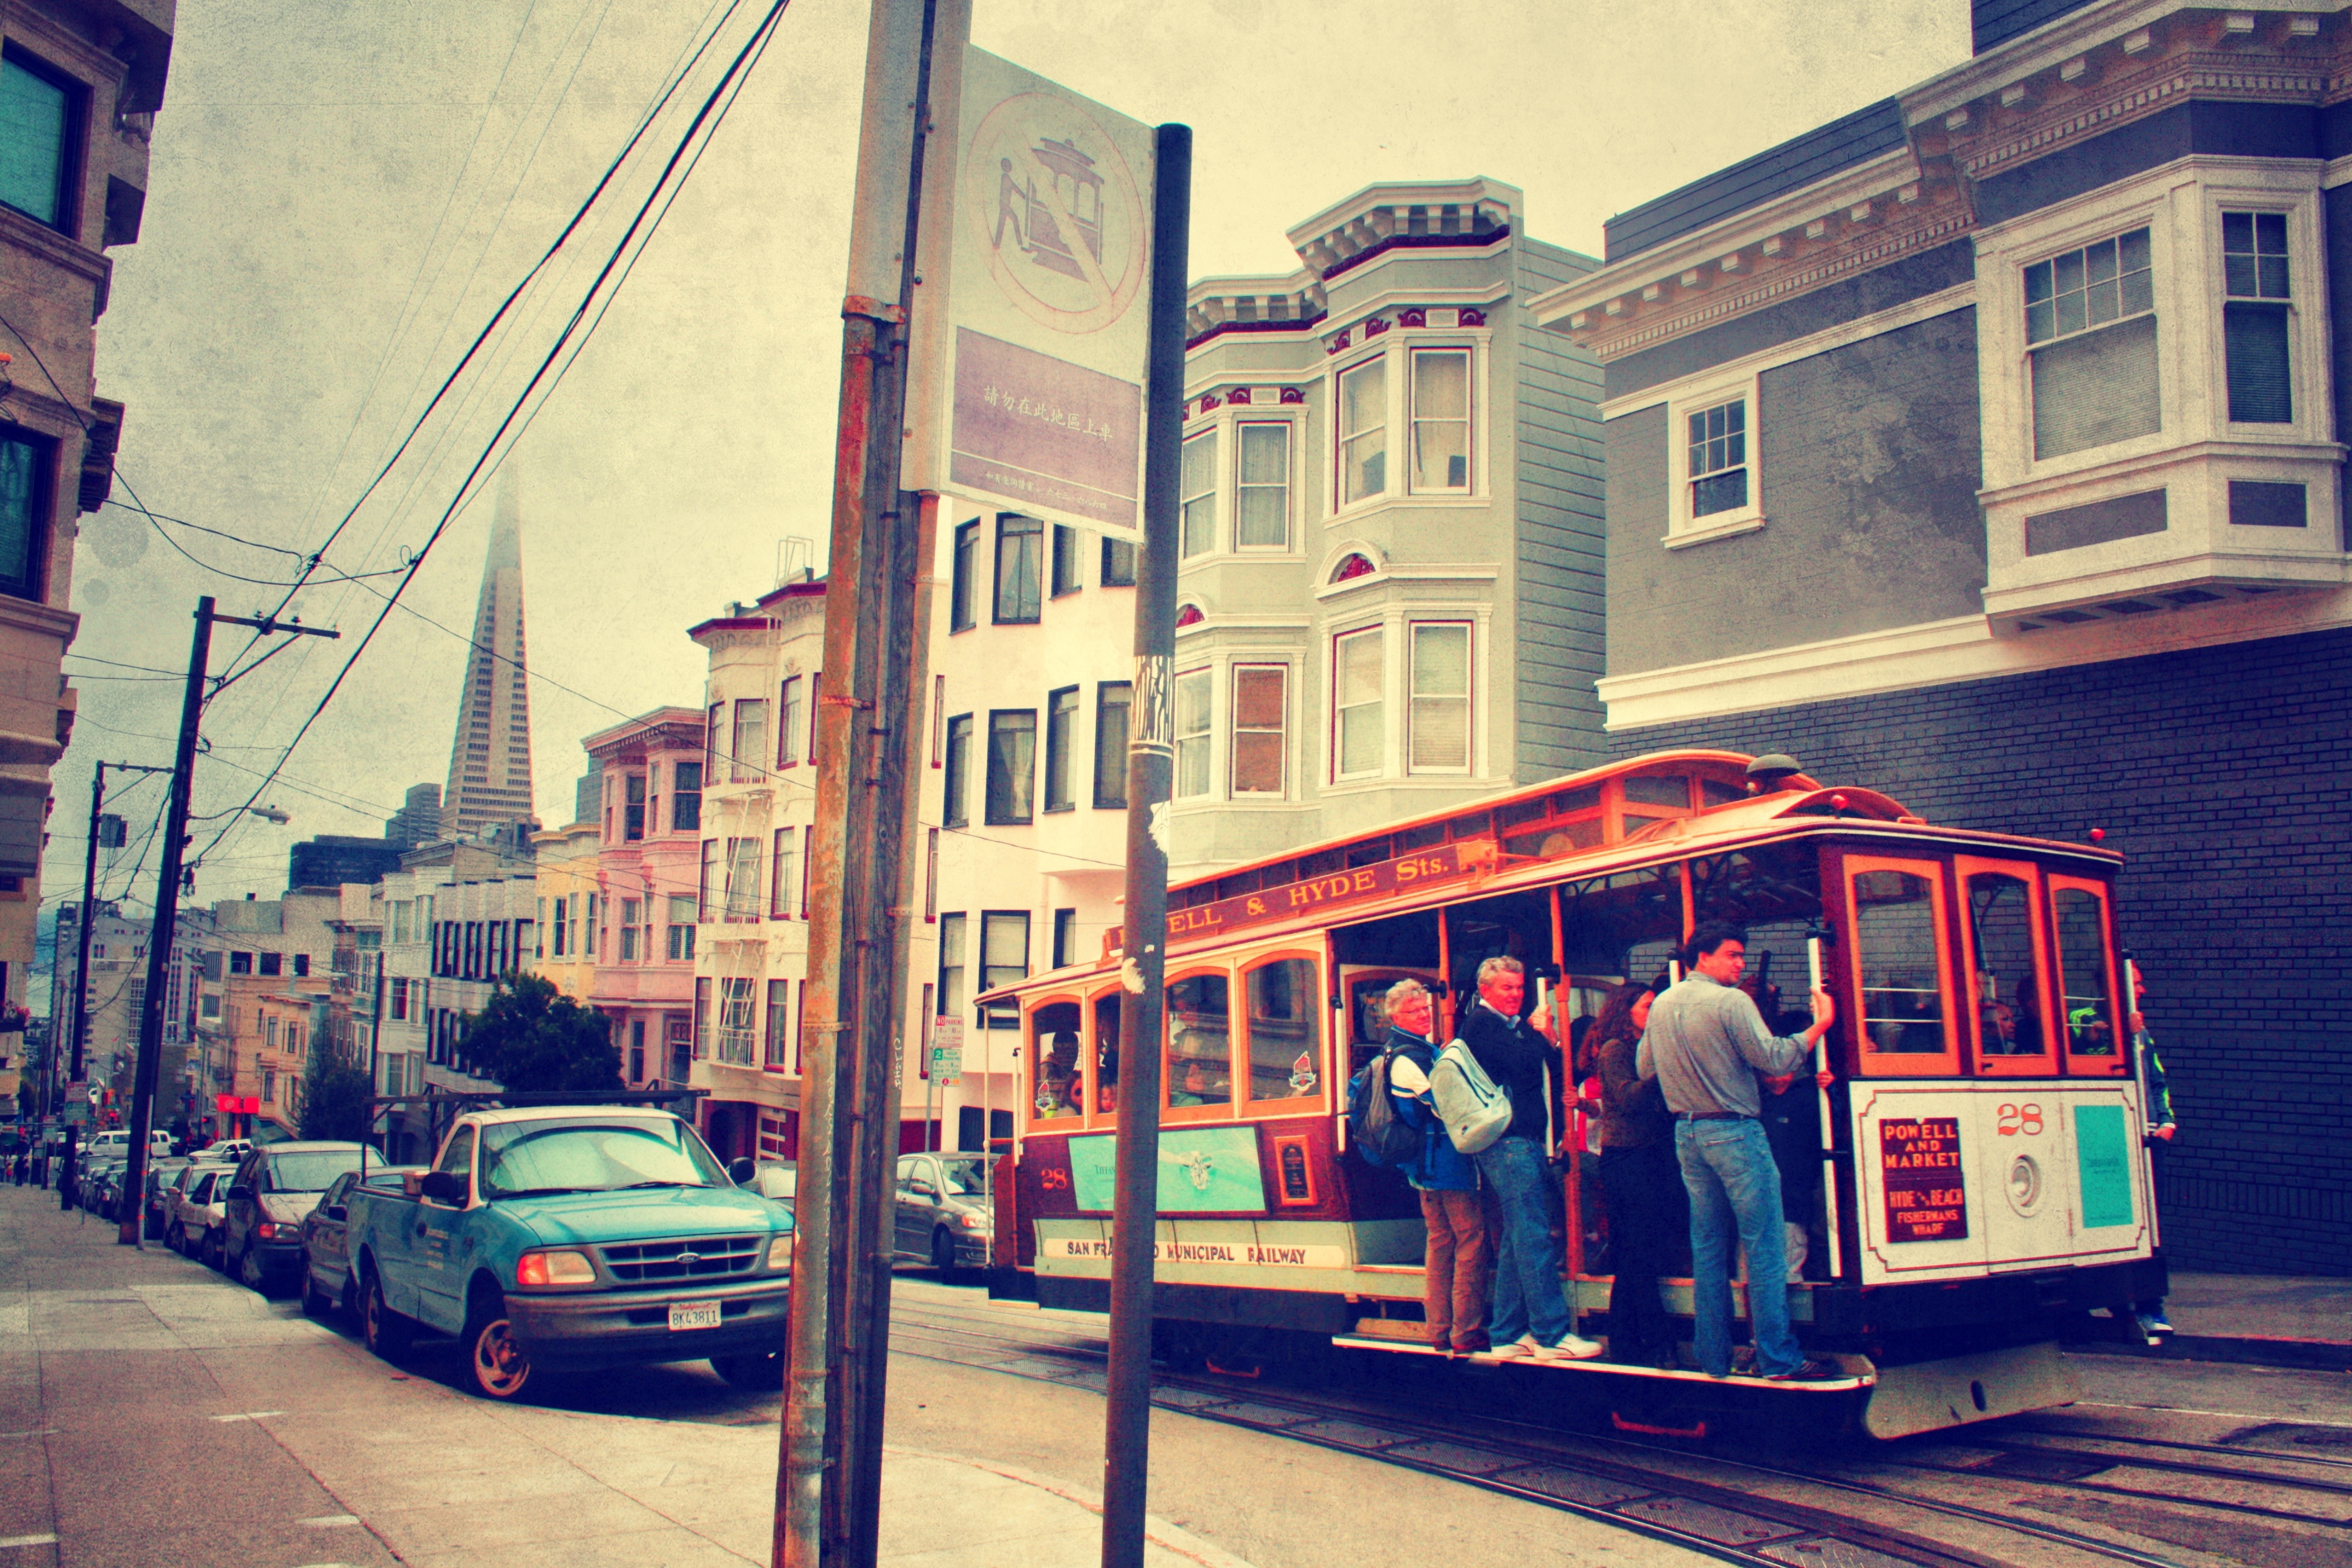
road, street, city, cityscape, tram, transport, vehicle, public transport, neighbourhood, urban area, metropolitan area